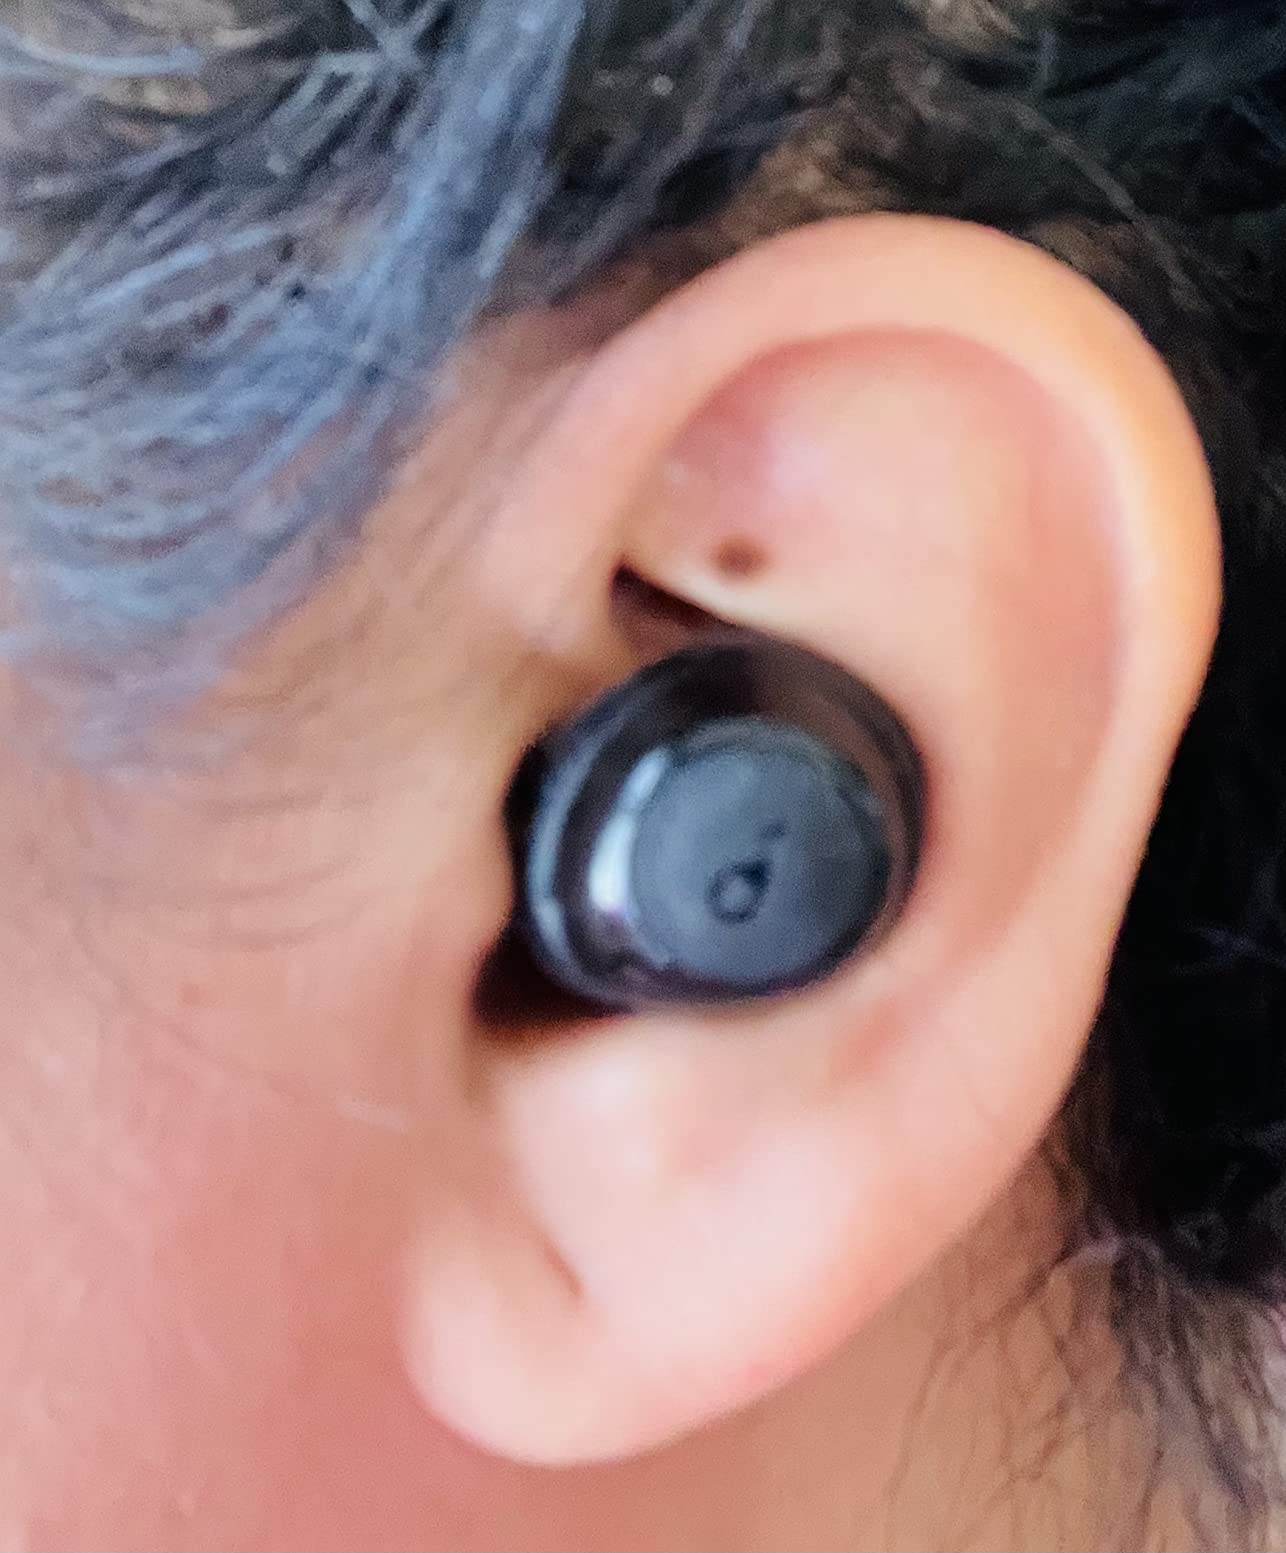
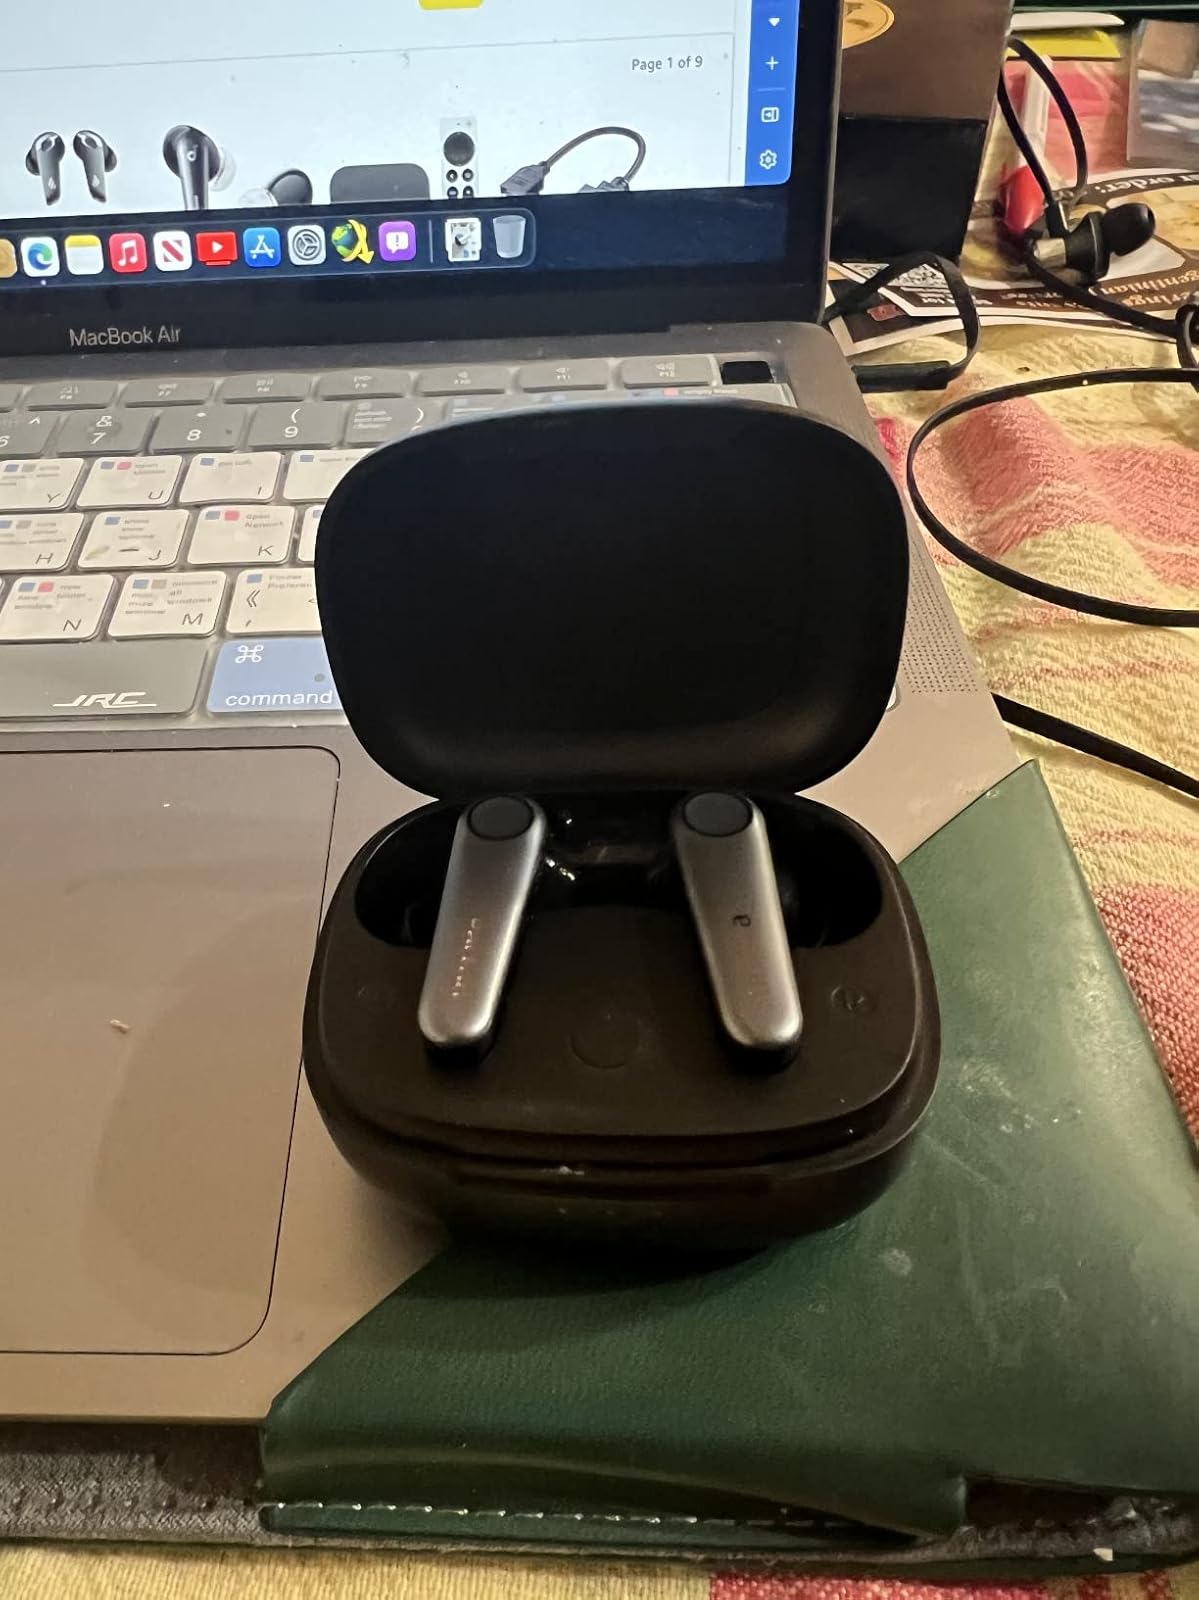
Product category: earbuds
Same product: no